Ebi Smolarek

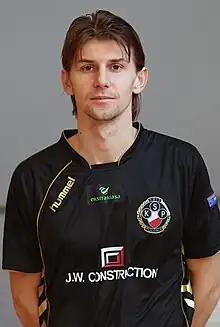
Smolarek with Polonia Warsaw in 2011

Euzebiusz "Ebi" Smolarek (born 9 January 1981) is a Polish former professional footballer. He is currently the head of the Polish Union of Footballers.